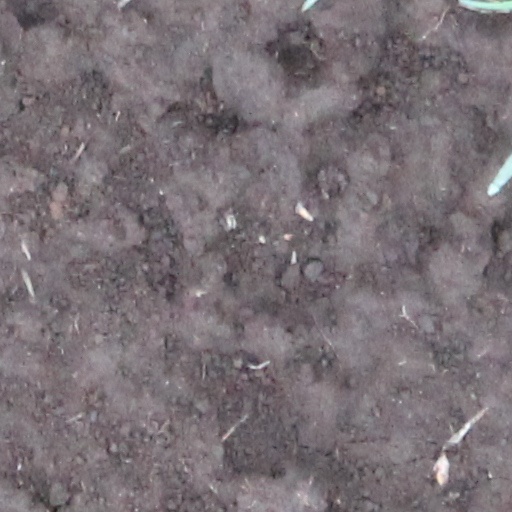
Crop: wheat